Tribune Building (Casper, Wyoming)

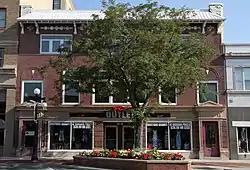

The Tribune Building in Casper, Wyoming, on East 2nd Street, was built in 1920 to house the Casper Tribune newspaper. It was listed on the National Register of Historic Places in 1994.